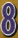
Number: 8